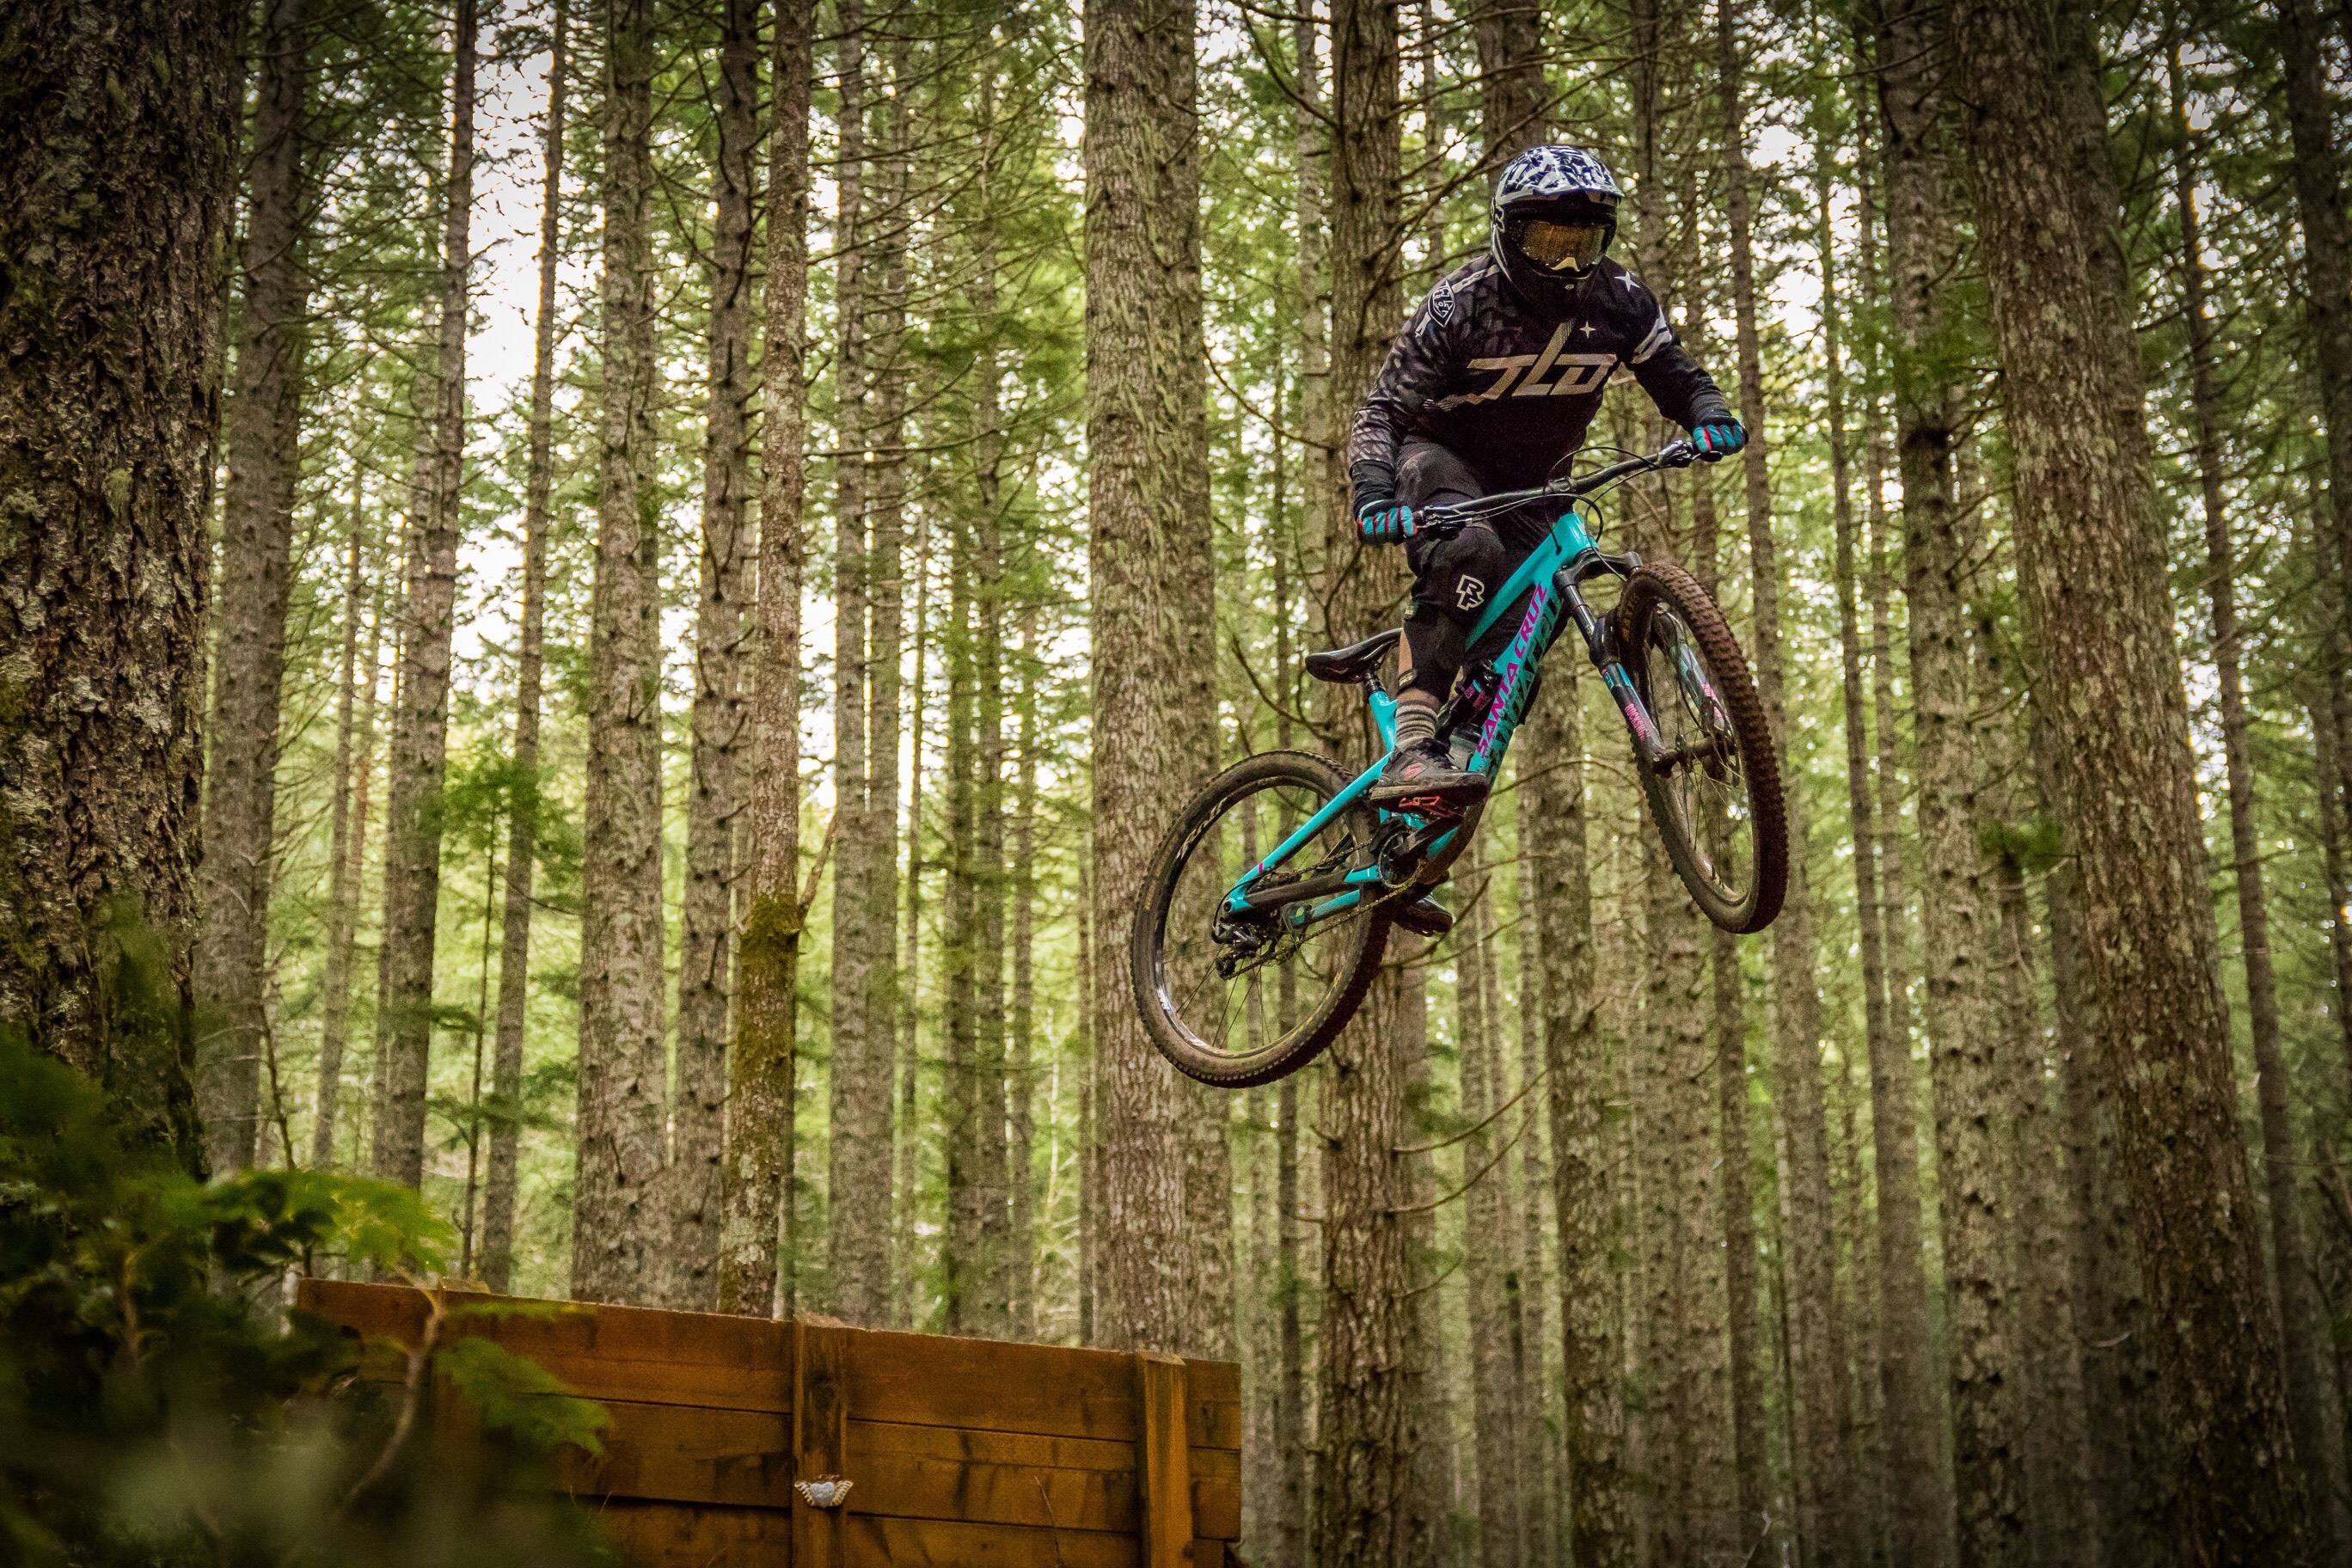
forest, trail, bicycle, bike, vehicle, soil, sports equipment, mountain bike, sports, freeride, mountain biking, outdoor sports, cycle sport, cyclo cross, downhill mountain biking